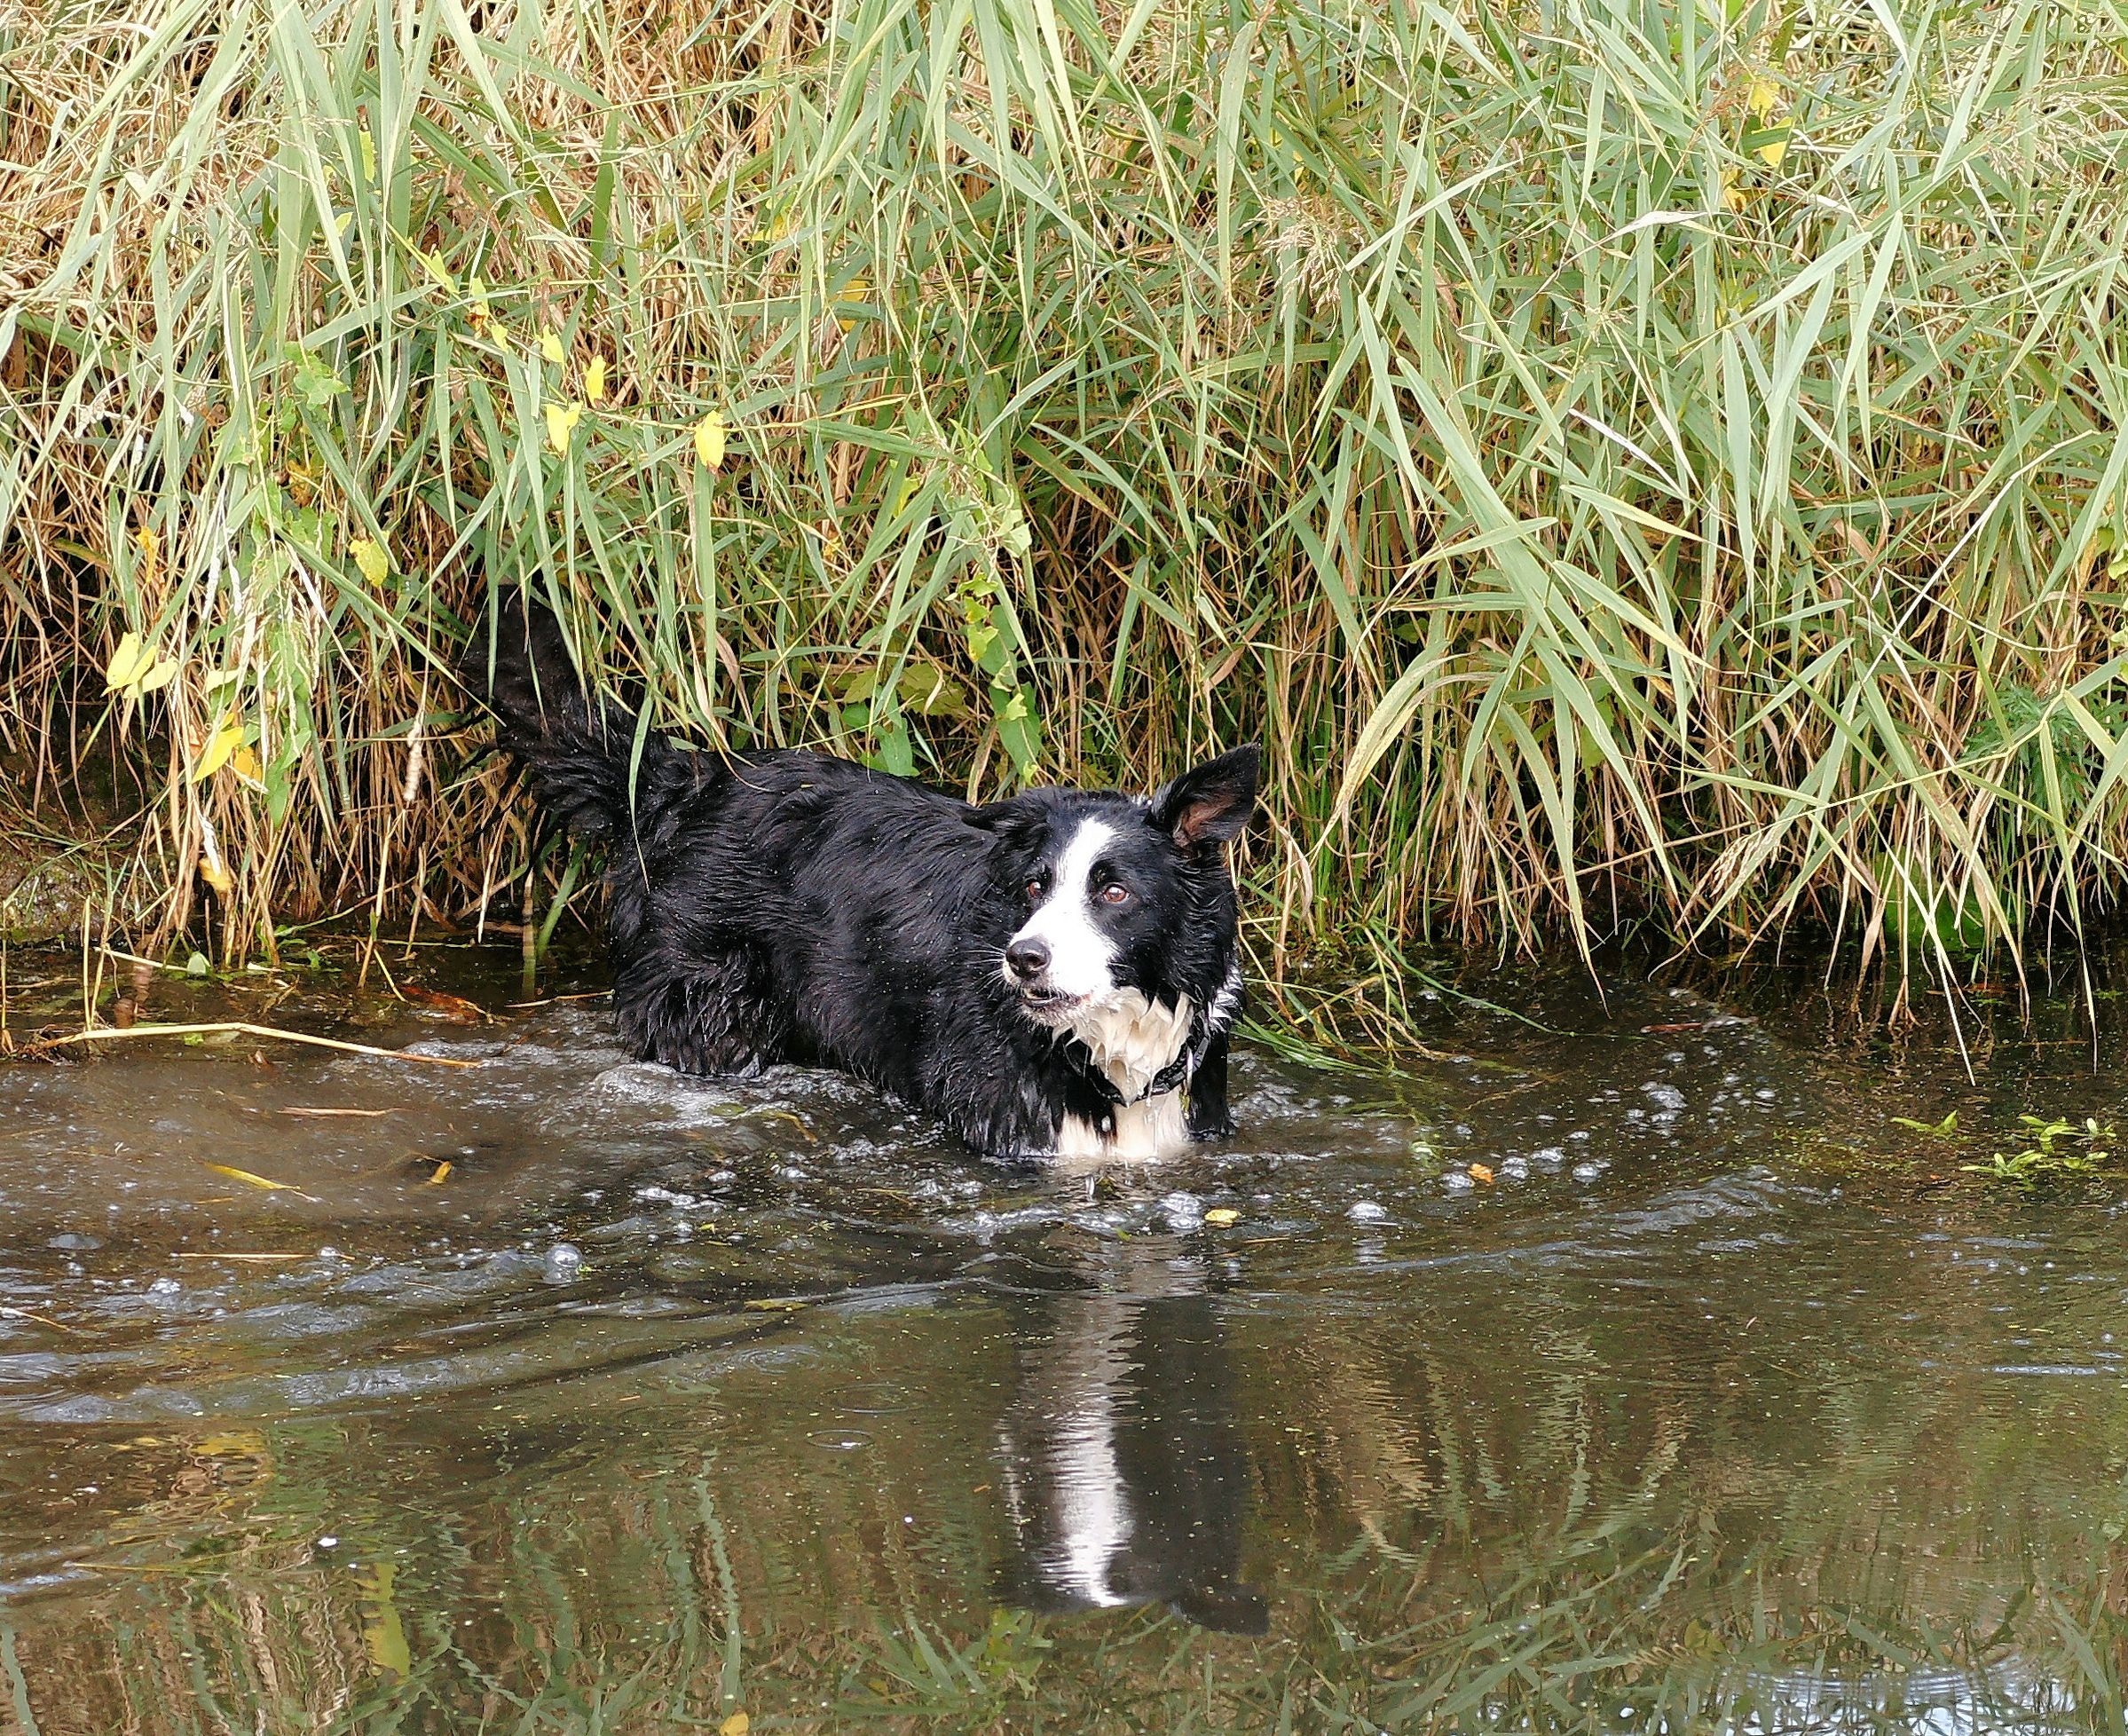
water, nature, grass, wet, dog, animal, pond, wildlife, pet, action, mammal, fun, wetland, vertebrate, scene, cooling, dog like mammal